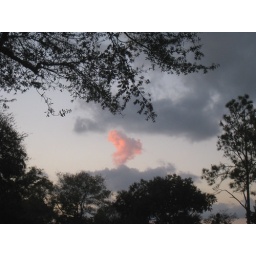
Yeny liked the lone pink cloud in the grey sky just after sunset